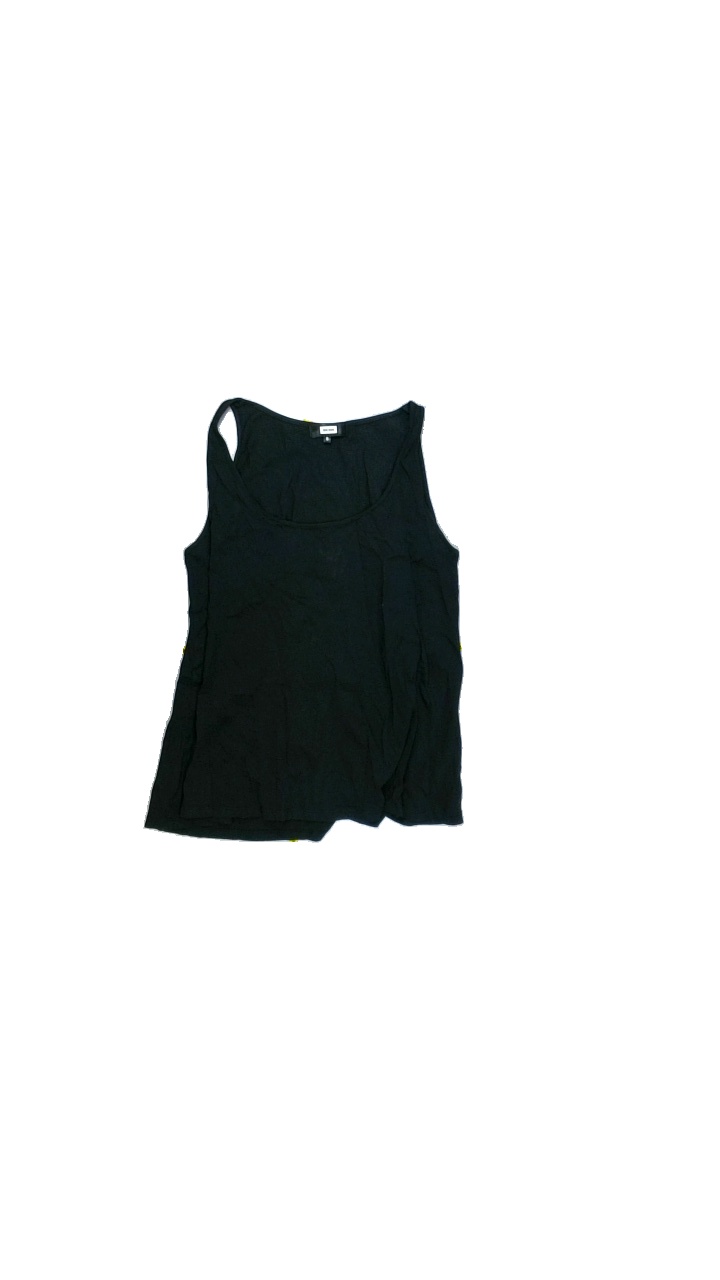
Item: Tank Top (Ladies)
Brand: Bikbok
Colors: Black
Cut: C-collar, Loose
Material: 100%cotton
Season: Summer
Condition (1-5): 3
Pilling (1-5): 4
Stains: Minor
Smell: Major
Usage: Export
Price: <50